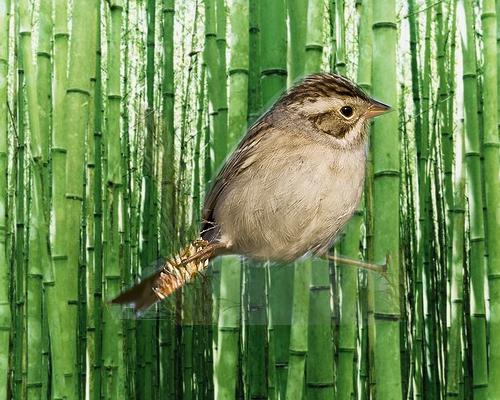
Bird species: Clay_colored_Sparrow
Bird type: landbird
Background: land